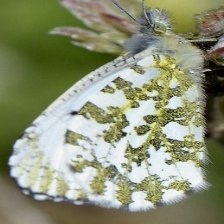
Species: LARGE MARBLE
Butterfly family (ImageNet category): cabbage_butterfly